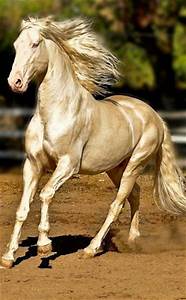
Label: cavallo